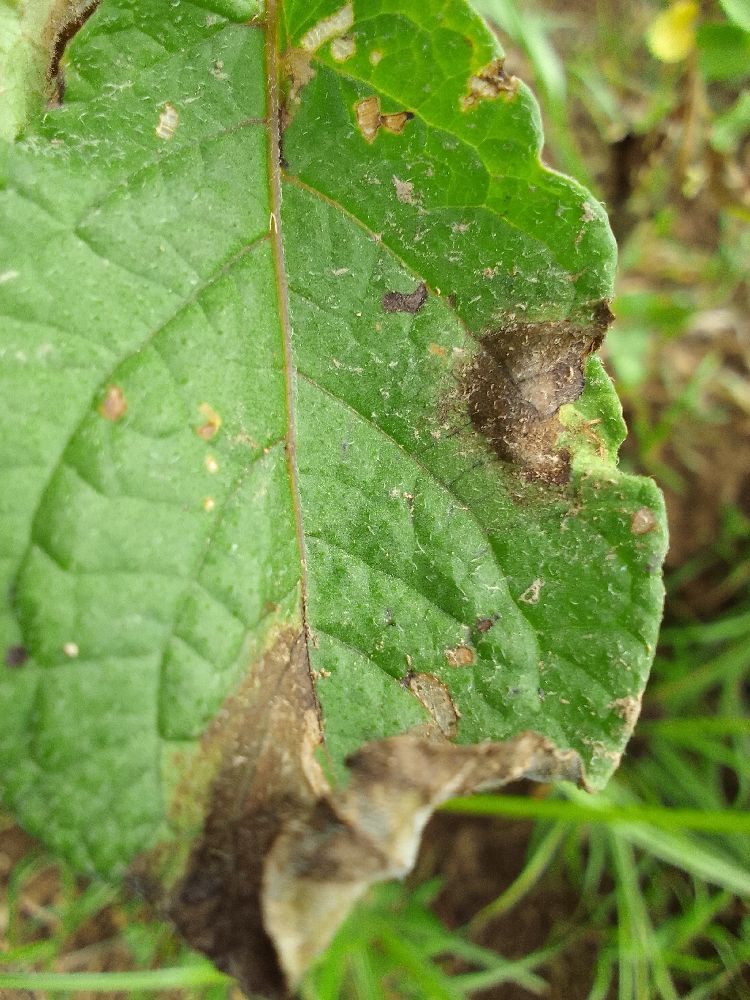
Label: Late blight